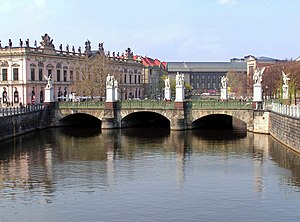
Schlossbrücke
Broen set fra syd. Til venstre ses Tøjhuset i Berlin.
Schlossbrücke er en bro over Spree i Berlin, Tyskland.